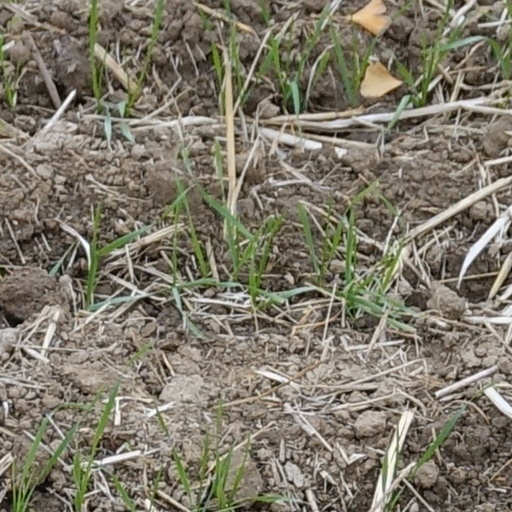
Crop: wheat